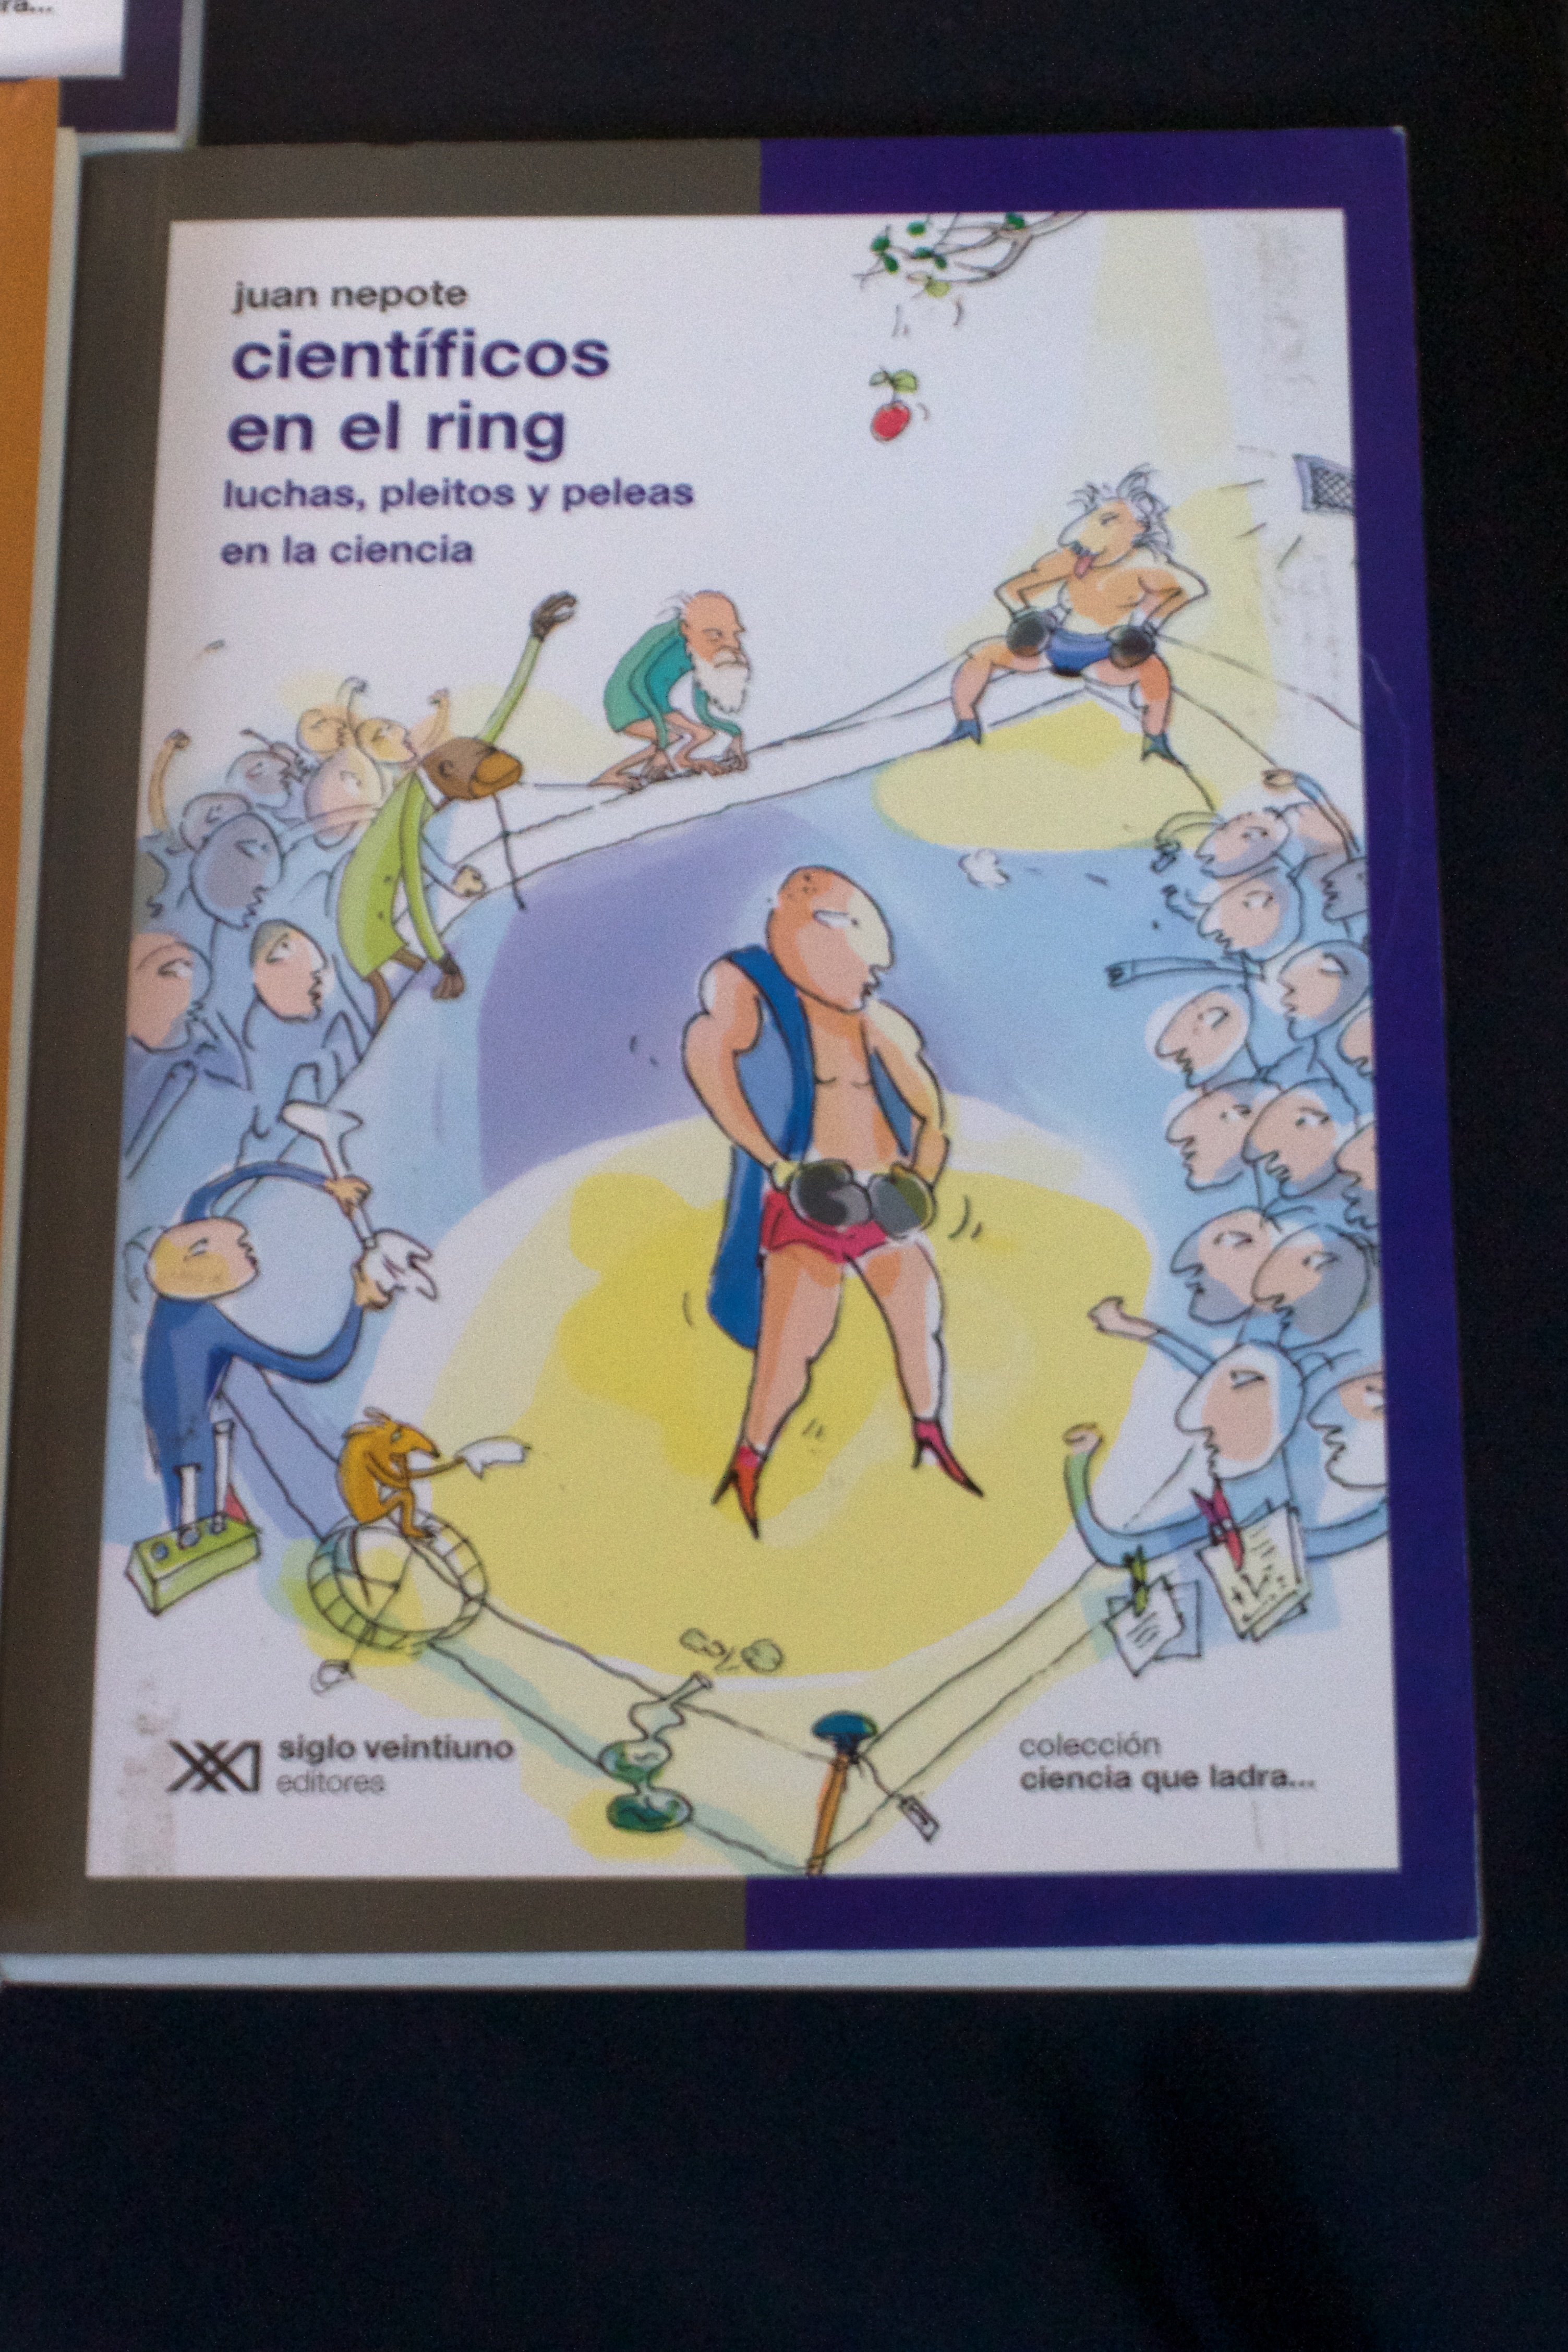
book, art, fiction, comics